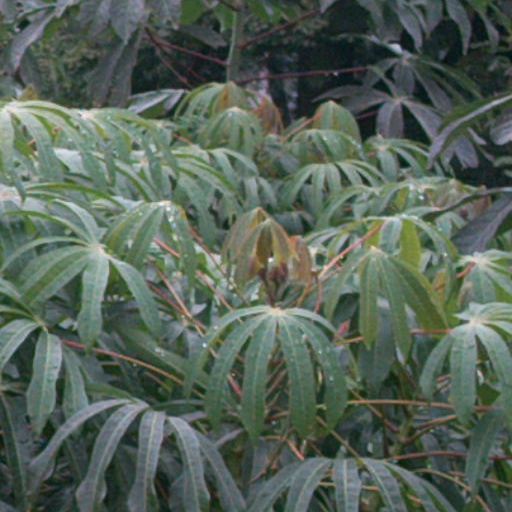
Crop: cassava